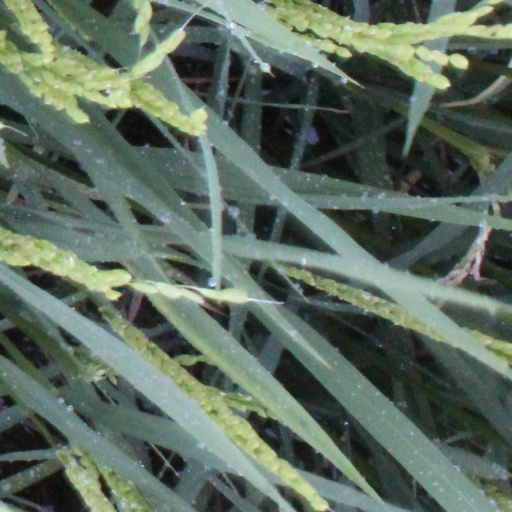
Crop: rice